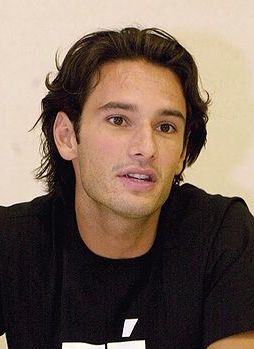
โรดรีกู ซานโตรู

| name = โรดริโก้ ซานโตโร
| image = Rodrigo Santoro.jpg
| caption = โรดริโก้ ซานโตโร ในปี 2003
| birthname = Rodrigo Junqueira dos Reis Santoro
| birthplace = Petrópolis, Rio de Janeiro, Brazil
| occupation = นักแสดง
| yearsactive = 1993—ปัจจุบัน
| awards = Best Actor - Cartagena Film Festival 2001 Bicho de Sete Cabeças Male Revelation - Cannes Film Festival 2004 Chopard Trophy of Male RevelationBest Villain - MTV Movie Awards 2007 "300 (film)|300" (Nominated)
| website =
โรดริโก้ ซานโตโร (Rodrigo Santoro) เกิดเมื่อวันที่ 22 สิงหาคม ค.ศ. 1975 ที่ริโอเดอจาเนโร ประเทศบราซิล เป็นนักแสดงชาวบราซิล
== ประวัติ ==
โรดริโก้ศึกษาที่ PUC-Rio เขาเข้าเวิร์กช็อปการแสดงที่ Rede Globo โดยได้มีส่วนร่วมกับการแสดงใน Globo อย่างเช่น "Olho no Olho" (1993), "Pátria Minha" (1994), "Explode Coração" (1995), "O Amor Está no Ar" (1997), "Suave Veneno" (1999) และ "Mulheres Apaixonadas" (2003), เช่นเดียวกับมินิซีรีส์เรื่อง "Hilda Furacão" (1998)
เขาได้รับรางวัลการแสดง อย่าง รางวัลนักแสดงยอดเยี่ยมหลายรางวัลรวมไปถึง รางวัลนักแสดงนำชายยอดเยี่ยมจาก Brazilian Academy of Arts and Film และรางวัล Cinema Brazil Grand Prize ในฐานะนักแสดงนำชายยอดเยี่ยม จาก คือเรื่อง Bicho de Sete Cabecas (หรือ Brainstorm) เขายังได้รับการเสนอชื่อเข้ารับอีกรางวัล Cinema Brazil Grand Prize สำหรับผลงานของเขาในเรื่อง Carandiru ในปี 2003 ซึ่งทำรายได้ถล่มทลายในบราซิล และยังเข้าชิงสาขารางวัลต่างประเทศยอดเยี่ยม จากเวทีรางวัลออสการ์ เขายังมีผลงานโฆษณาชาแนล ที่ร่วมเล่นกัน นิโคล คิดแมนในผลงานการกำกับการแสดงของ แบซ ลุคแมน
เขาเริ่มต้นอาชีพในสหรัฐอเมริกา ในปี 2003 กับภาพยนตร์ของโชว์ไทม์เรื่อง "The Roman Spring of Mrs. Stone" ร่วมงานกับ เฮเลน เมียร์เรนและแอนน์ แบนครอฟท์ จากนั้นแสดงในหนังฟอร์มยักษ์เรื่อง "Charlie’s Angels: Full Throttle" และยังแสดงในภาพยนตร์โรแมนติคคอมเมดี้เรื่อง "Love Actually" ซึ่งซานโตโรรับบทเป็น คาร์ล หนุ่มออฟฟิส เขาได้รับรางวัล Chopard Trophy ในฐานะ Male Revelation ในงานเทศกาลหนังเมืองคานส์ ในปี 2004 Rodrigo Santoro (โรดริโก้ ซานโตโร) nangdee.com

ในปี 2006 เขาแสดงในซีรีส์ยอดนิยมเรื่อง "อสุรกายดงดิบ" ทางช่องเอบีซี รับบทเป็น เปาโล หนึ่งในผู้รอดชีวิตจากประสบอุบัติเหตุเครื่องบินตกจากเที่ยวบิน Oceanic Flight 815 ผลงานต่อมาของเขาอย่าง เรื่อง "Out of Tune" เรื่อง "Not by Chance" และเรื่อง "Party Crashers" และยังแสดงในภาพยนตร์เรื่อง "300 ขุนศึกพันธุ์สะท้านโลก"
== อ้างอิง ==
หมวดหมู่:นักแสดงบราซิล